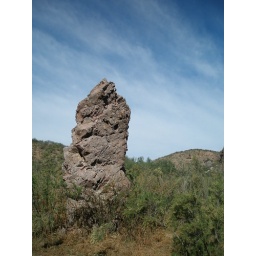
Wicked rock formations in the canyon de los aguas termales.